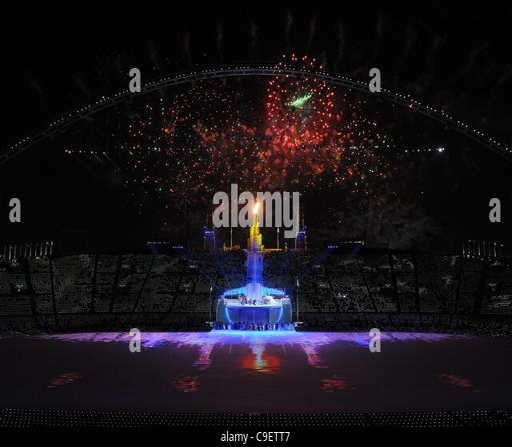
illuminate stadium during the opening ceremony of the pan